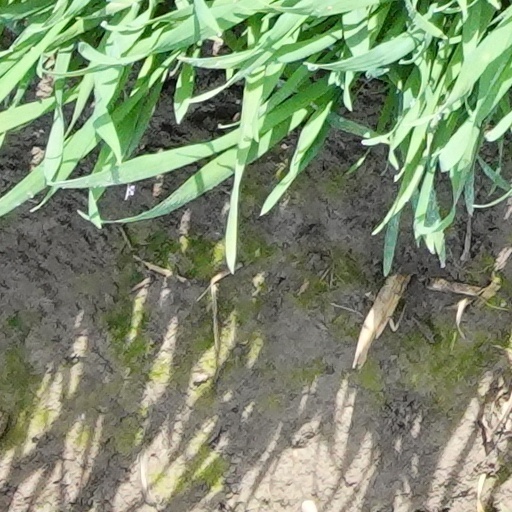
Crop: wheat